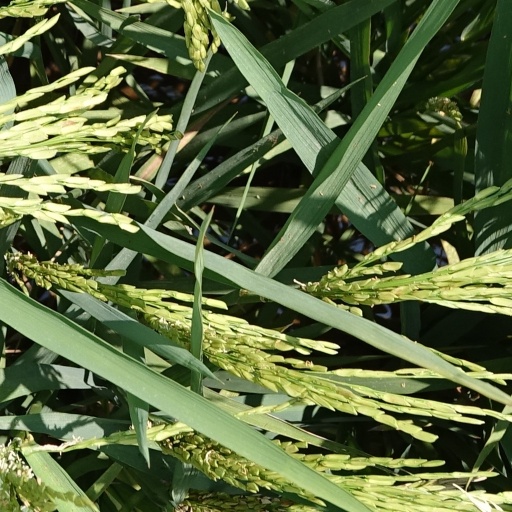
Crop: rice